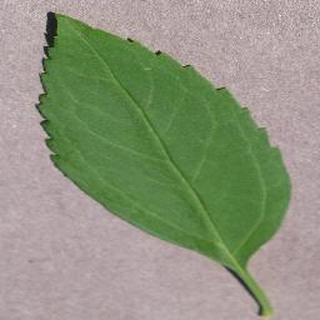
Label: healthy_cherry